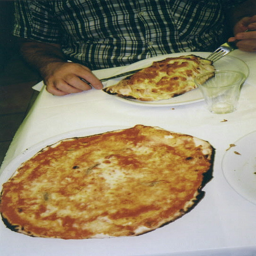
A table topped with a pizza and a plate with a calzone.
A large pizza sits on a table, and a man has a piece on his plate.
A large calzone set on a dining table next to a diner.
Large pastries served to a diner on a white tablecloth in a restaurant.
A man sits at a table with a pizza on his plate next to another whole pizza.